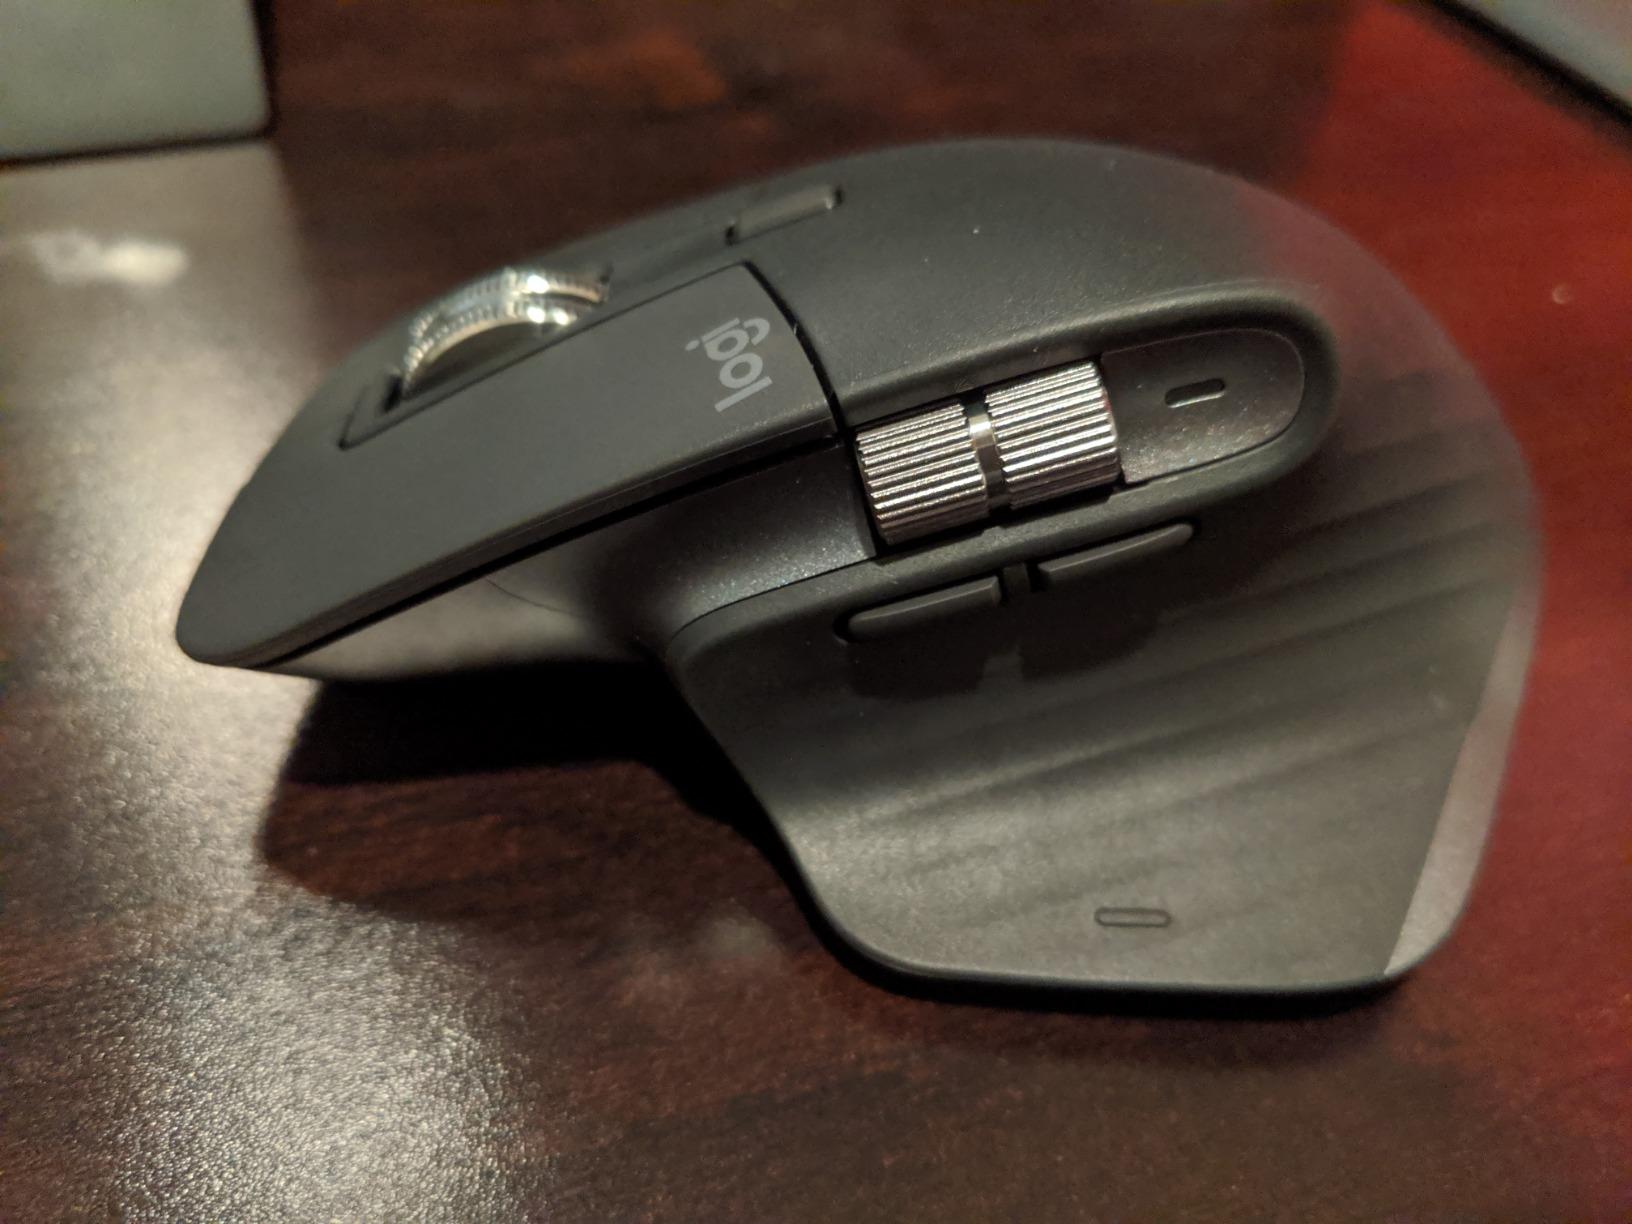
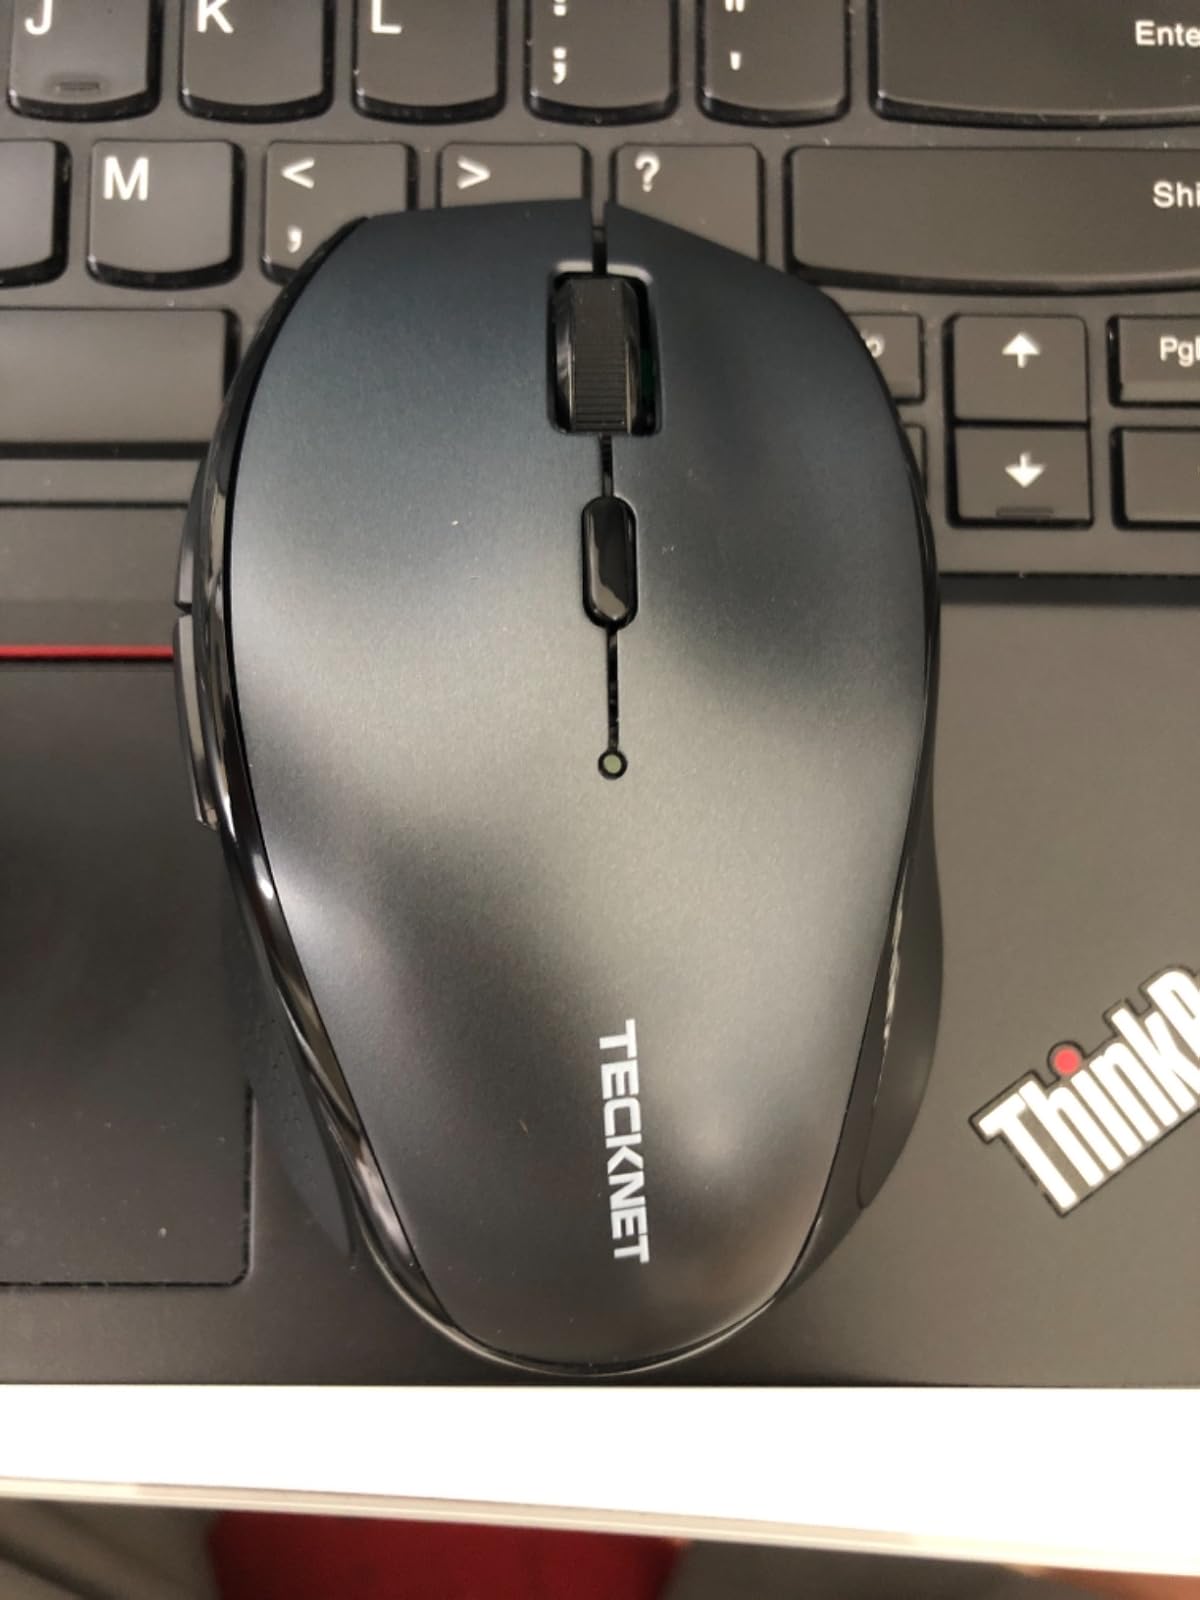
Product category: mouse
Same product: no